Gerede

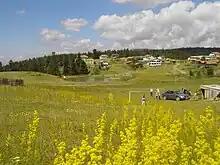

Gerede is a town in Bolu Province in the Black Sea region of Turkey. It is located on the highway from Istanbul to Ankara (approximately from Ankara, where the road to the Black Sea coast branches off). It is the seat of Gerede District. Its population is 23,547 (2021). Elevation is about 1,300 m. The mayor is Mustafa Allar (AKP).